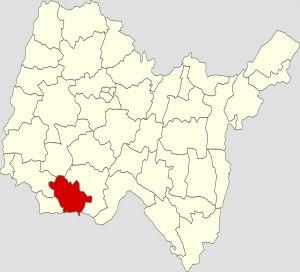
Le canton de Montluel est une ancienne division administrative française, située dans le département de l'Ain en région Auvergne-Rhône-Alpes.